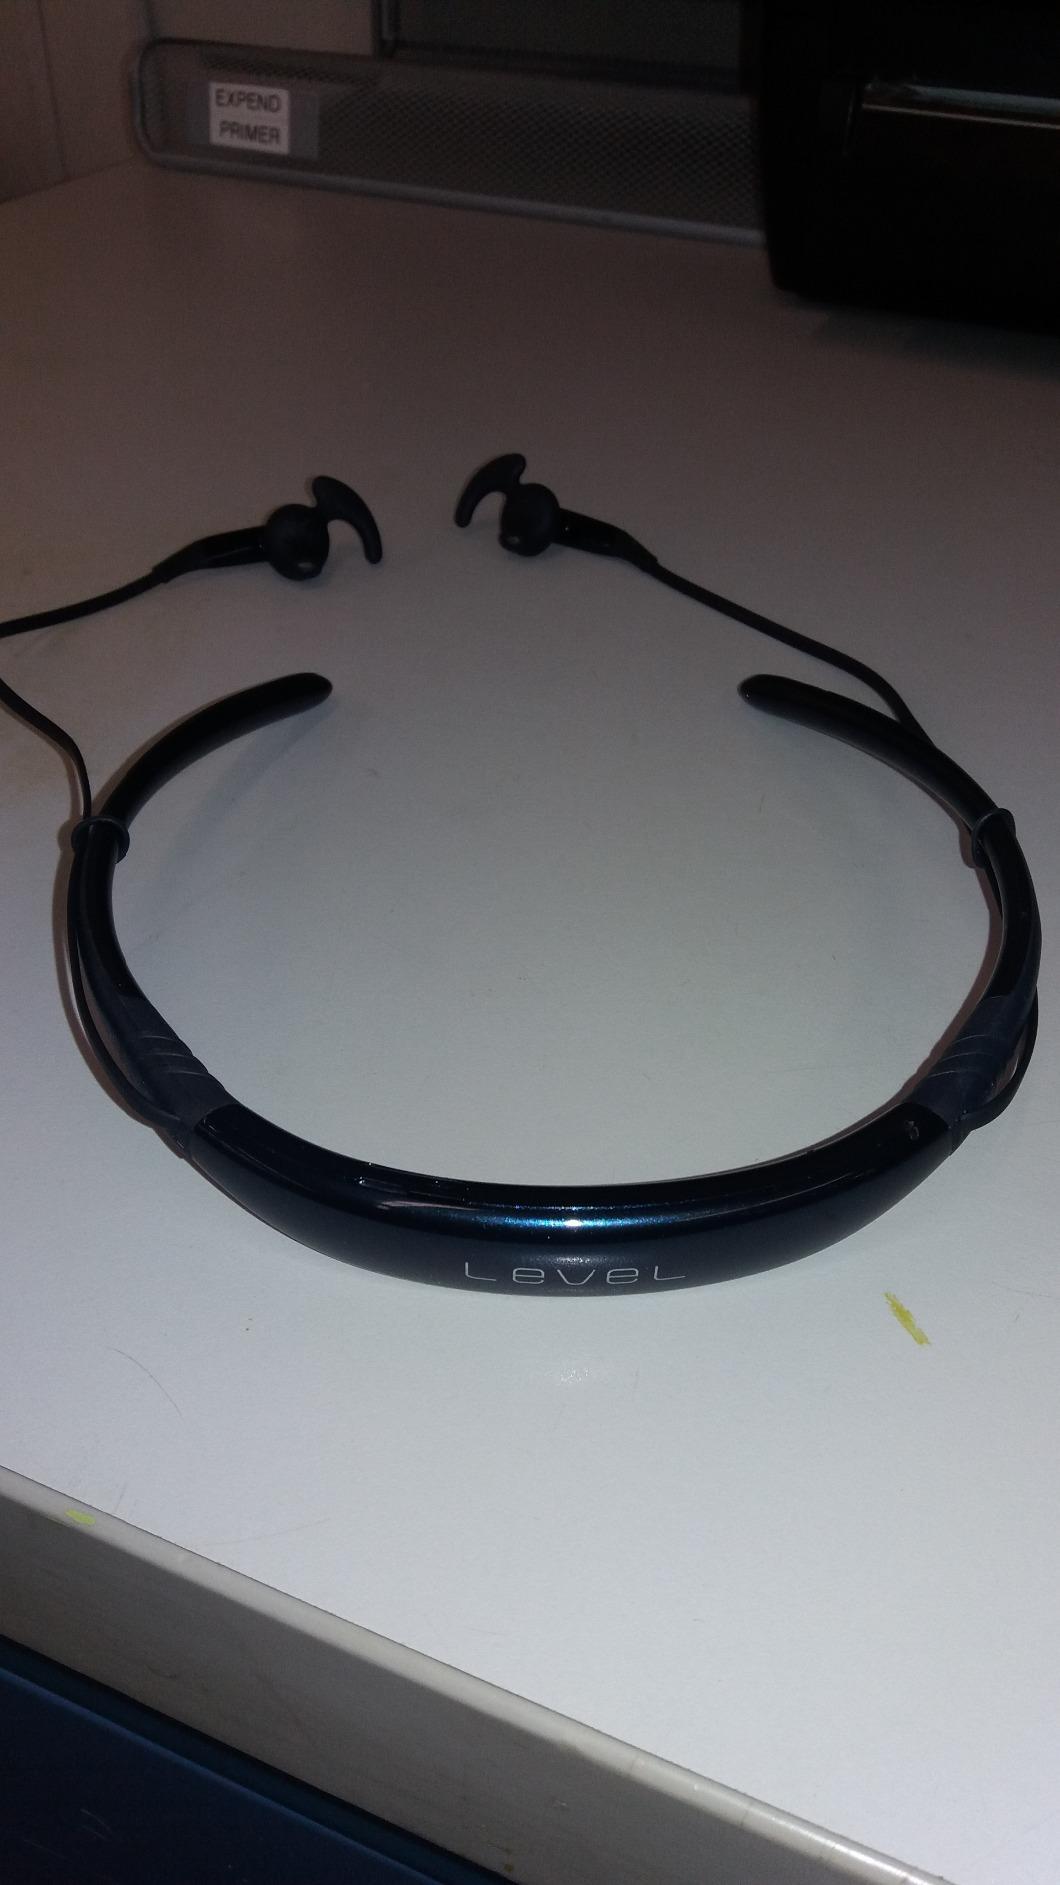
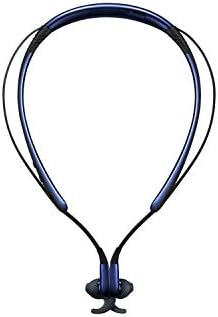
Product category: headphones
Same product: yes